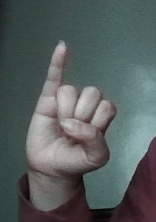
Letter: meem